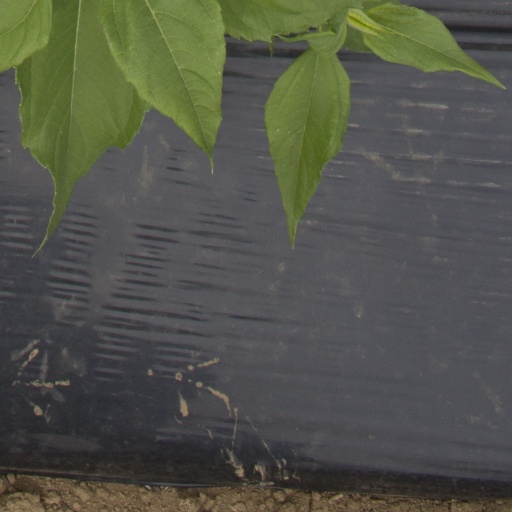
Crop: Jerusalem artichoke